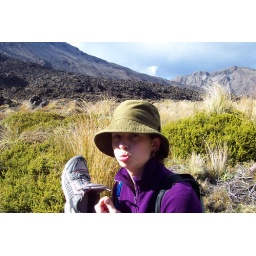
A rock in my shoe hurts